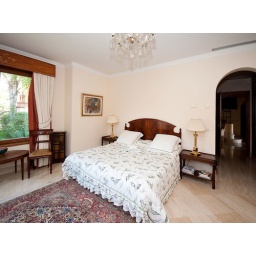
30-Guest bedroom ground floor Luxury holiday villa letting in Marbella Costa del Sol private and discrete location